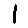
Label: 1